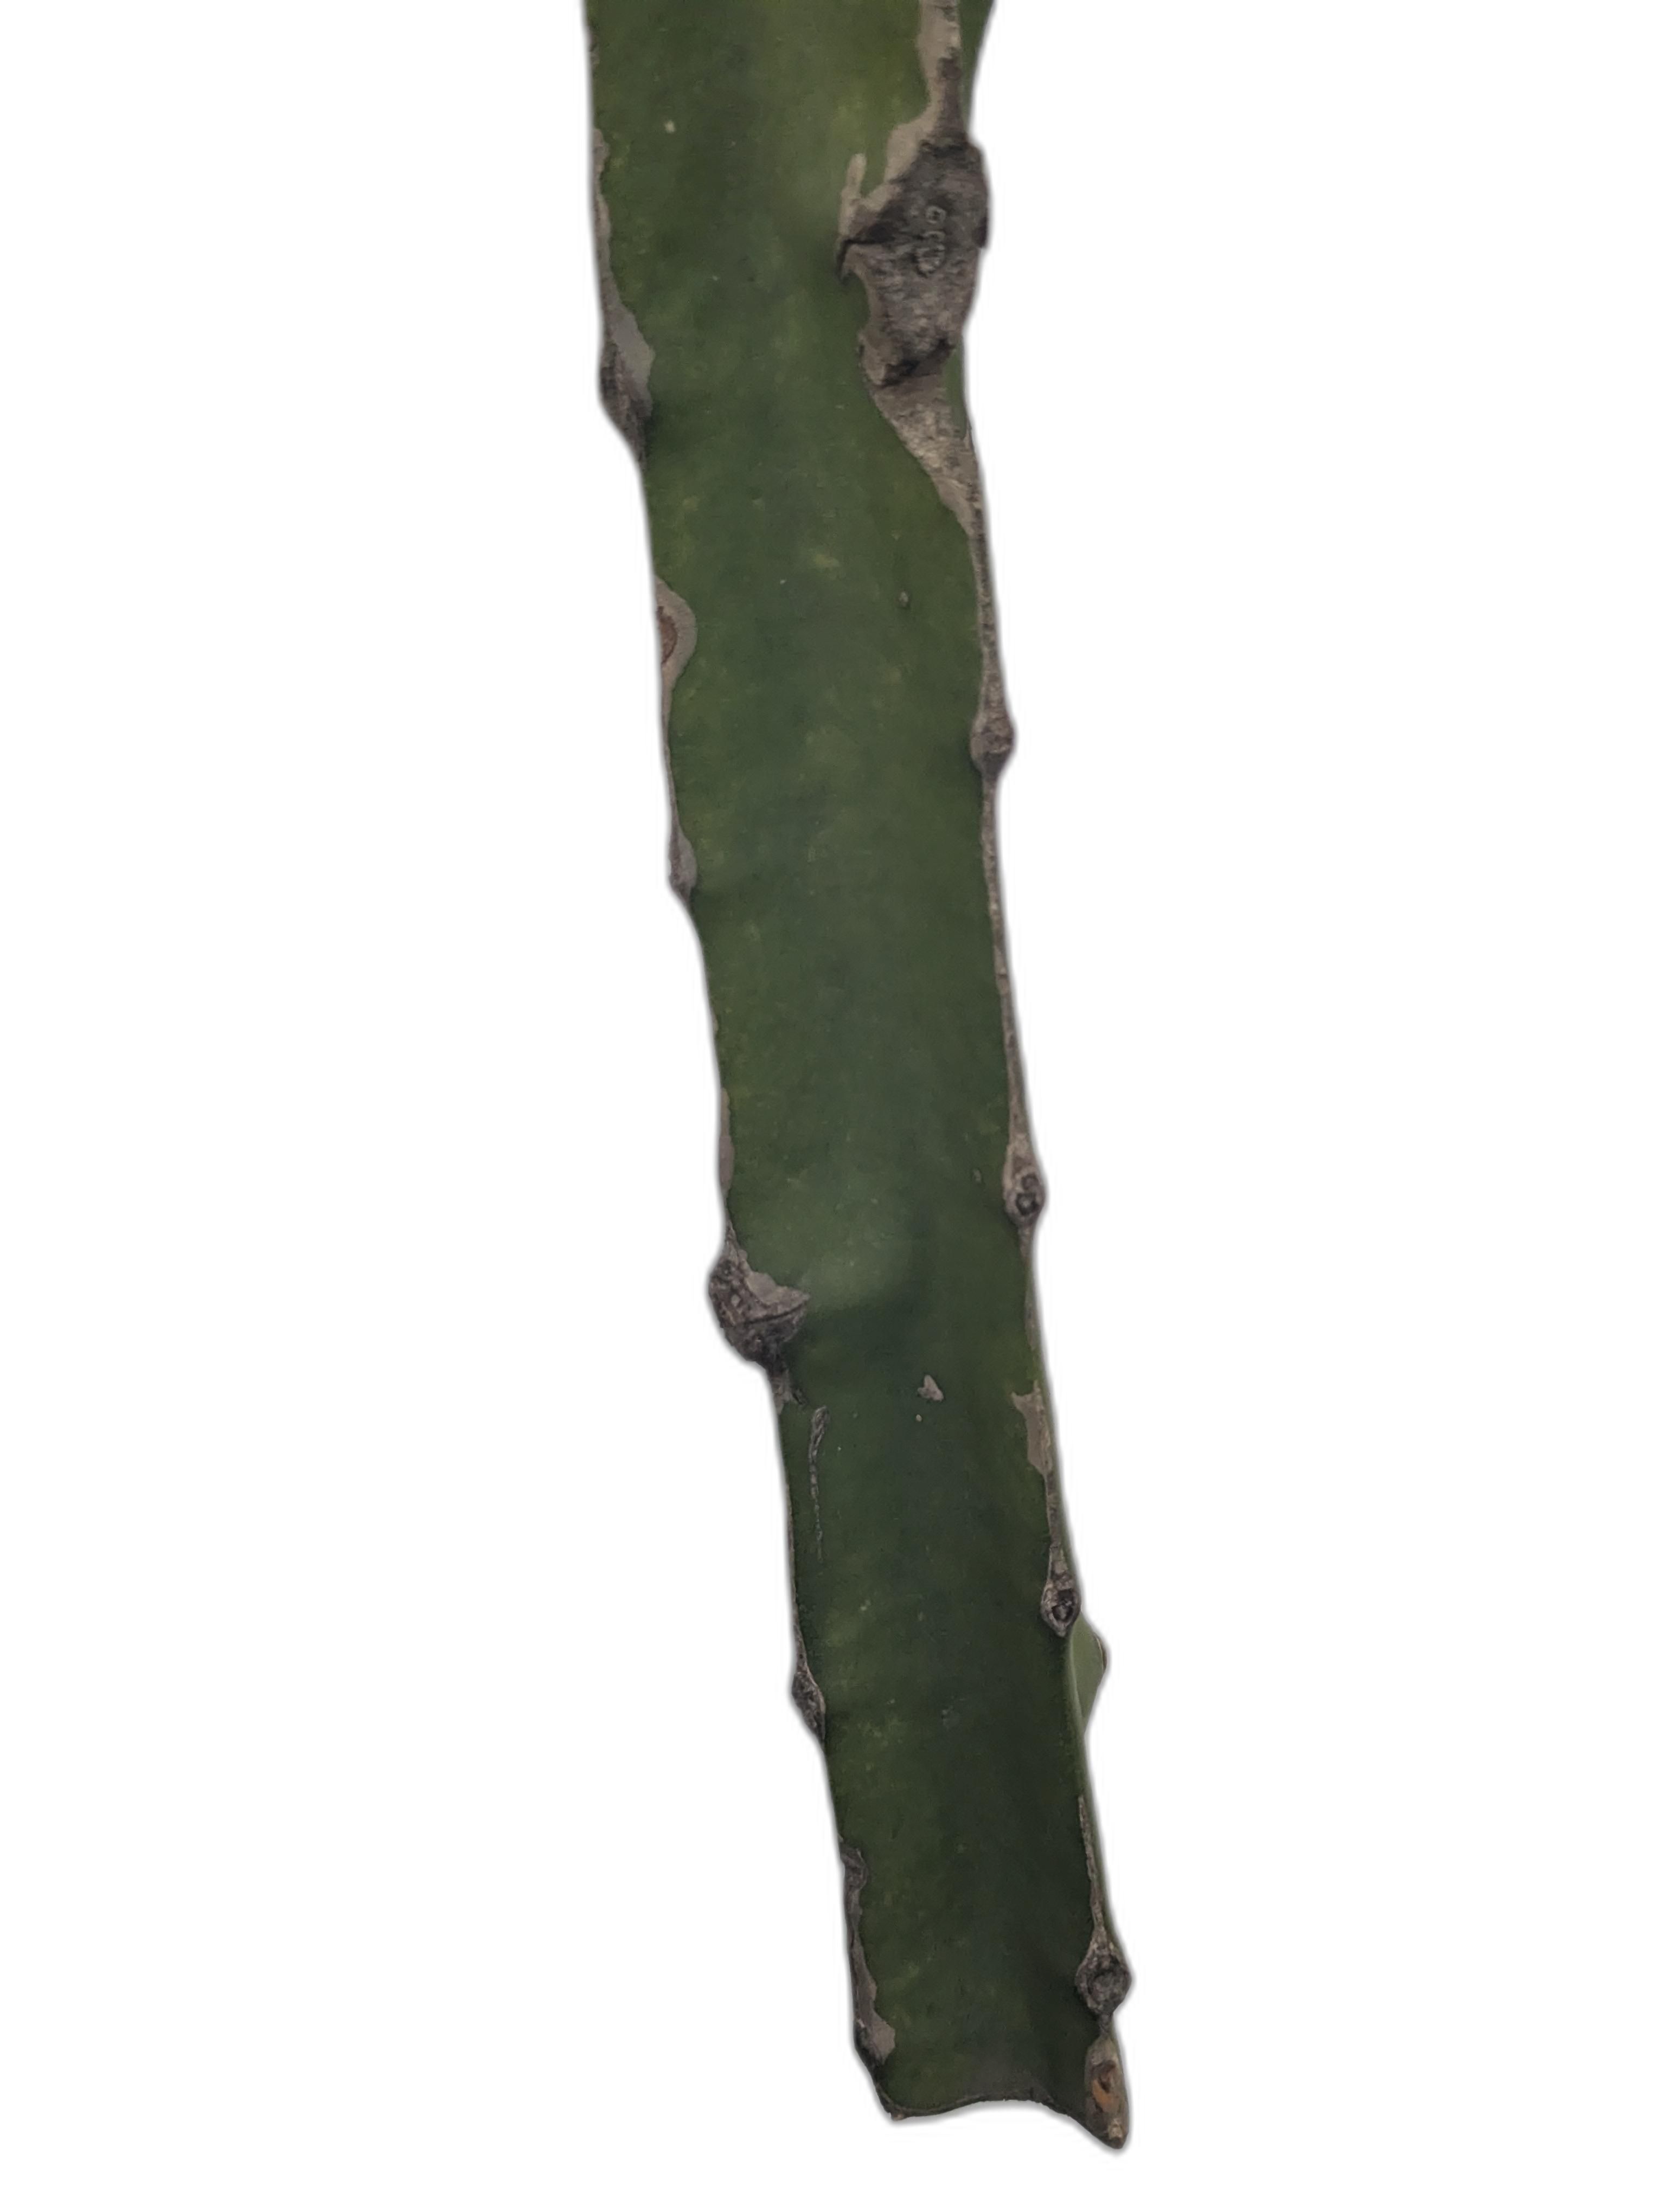
Label: Good leaf